The General (1998 film)

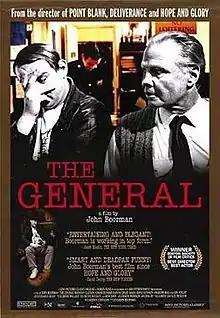
Theatrical release poster

The General is a 1998 crime film written and directed by John Boorman about Dublin crime boss Martin Cahill, who undertook several daring heists in the early 1980s and attracted the attention of the Garda Síochána, Irish Republican Army (IRA) and Ulster Volunteer Force (UVF) .The film was shot in 1997 and released in 1998. Brendan Gleeson plays Cahill, Adrian Dunbar plays his friend Noel Curley, and Jon Voight plays Inspector Ned Kenny.